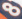
Number: 8